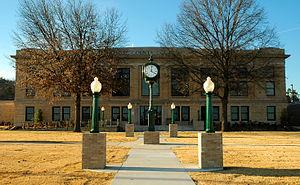
La ville américaine de Poteau est le siège du comté de Le Flore, dans l’État d’Oklahoma. Lors du recensement de 2000, elle comptait 7 939 habitants.